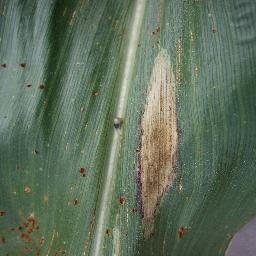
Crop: corn
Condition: (maize)_northern_blight